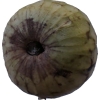
Label: cherimoya